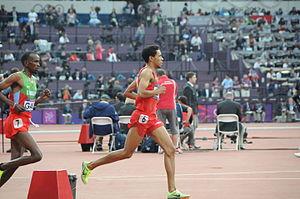
Course du 5000m des jeux olympique de Londres. On voit le marocain Abdalaati Iguider en rouge.
Mumin Gala est un athlète djiboutien, spécialiste des courses de fond.